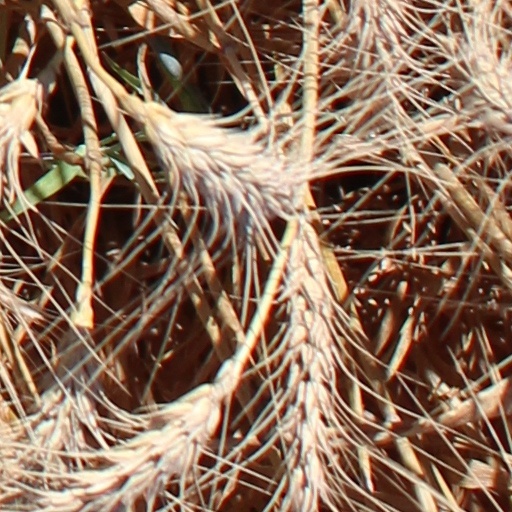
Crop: wheat